Thomas A. Shannon Jr.

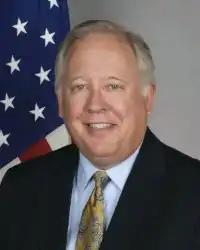
Shannon's portrait during his ambassadorship

After Donald Trump was inaugurated 45th President of the United States on January 20, 2017, Shannon became Acting United States Secretary of State. He remained in office for only 12 days, when on February 1, 2017, the Senate confirmed Rex Tillerson, President Trump's nominee, as Secretary of State.